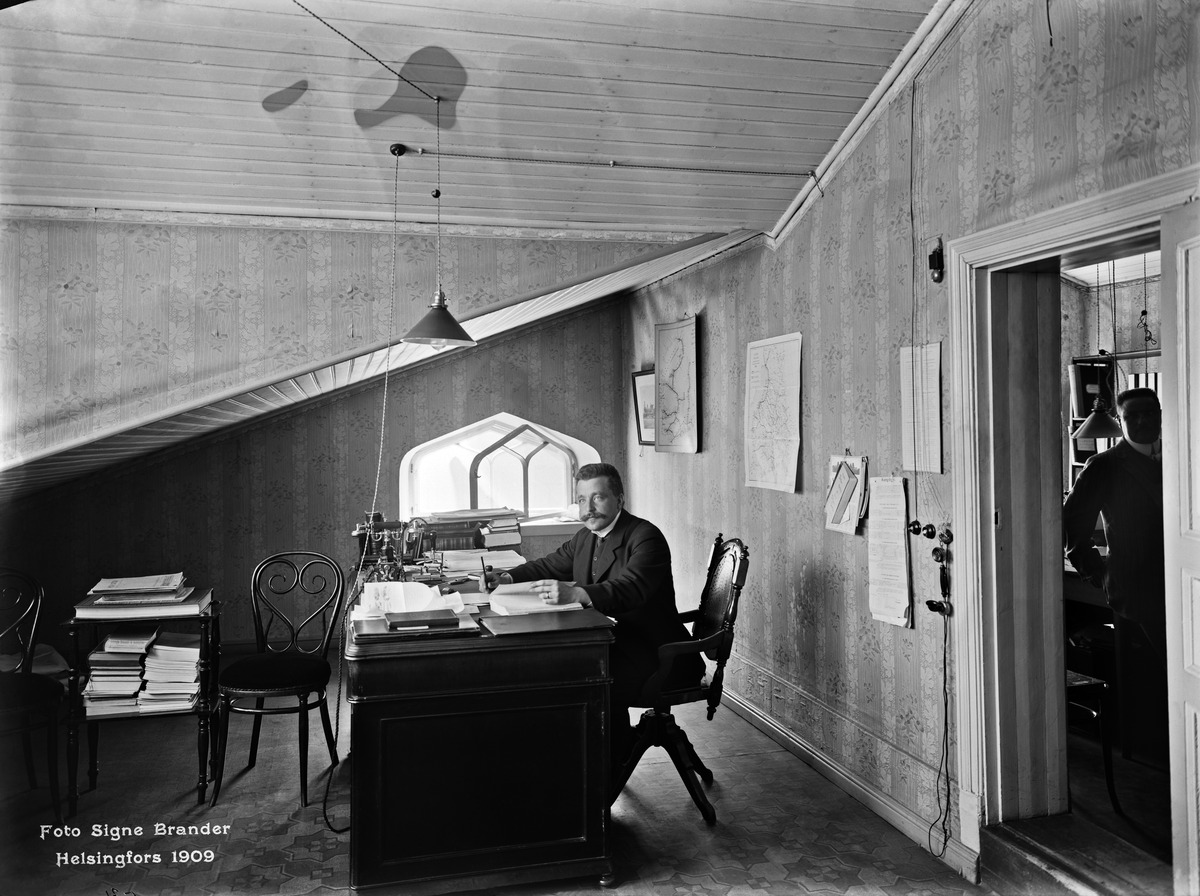
Vanha rautatieasema
sisällön kuvaus: Vanha rautatieasema.  Varastokonttori. mustavalkoinen
Kuvaaja: Brander, Signe, valokuvaaja
Ajankohta: kuvausaika 1909
Paikka: Suomi, Uusimaa, Helsinki, Kluuvi Helsinki
Aiheet: toimistot, rautatiet, virkamiehet, työntekijät